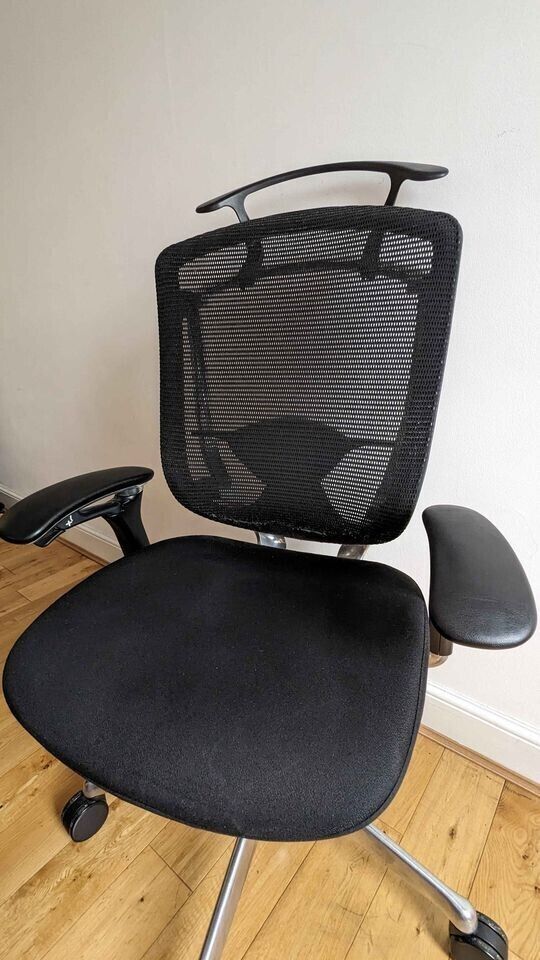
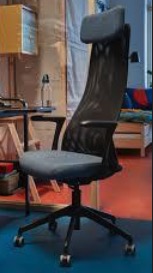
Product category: items_chair
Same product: no